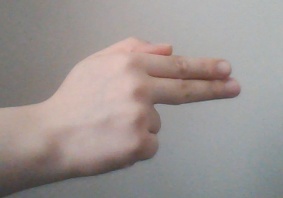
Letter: ghain